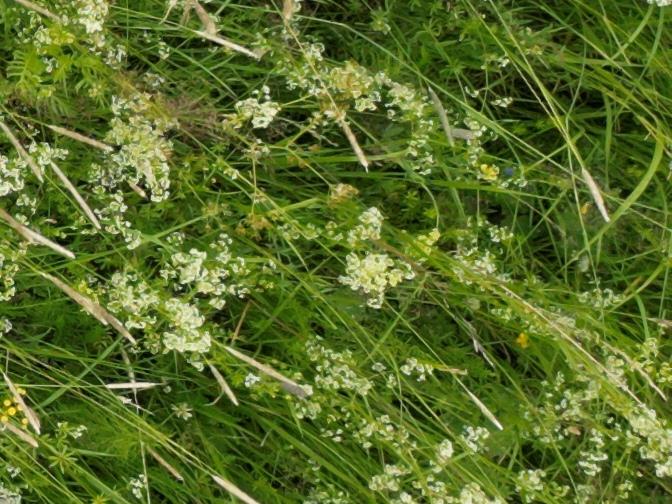
Flowers visible: yarrow flowers, yarrow flowers, yarrow flowers, yarrow flowers, yarrow flowers, yarrow flowers, yarrow flowers, yarrow flowers, yarrow flowers